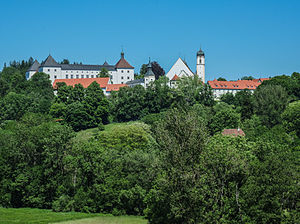
Schloss Wolfegg
Schloss Wolfegg i 2013.
Schloss Wolfegg er et renæssance-slot ved siden af byen Wolfegg i Oberschwaben. Slottet er hovedsæde for huset Waldburg-Wolfegg, som stadig ejer det. Slottet er berømt for sin historiske samling af litteratur som bl.a. Waldseemüllerkortet og Hausbuch.